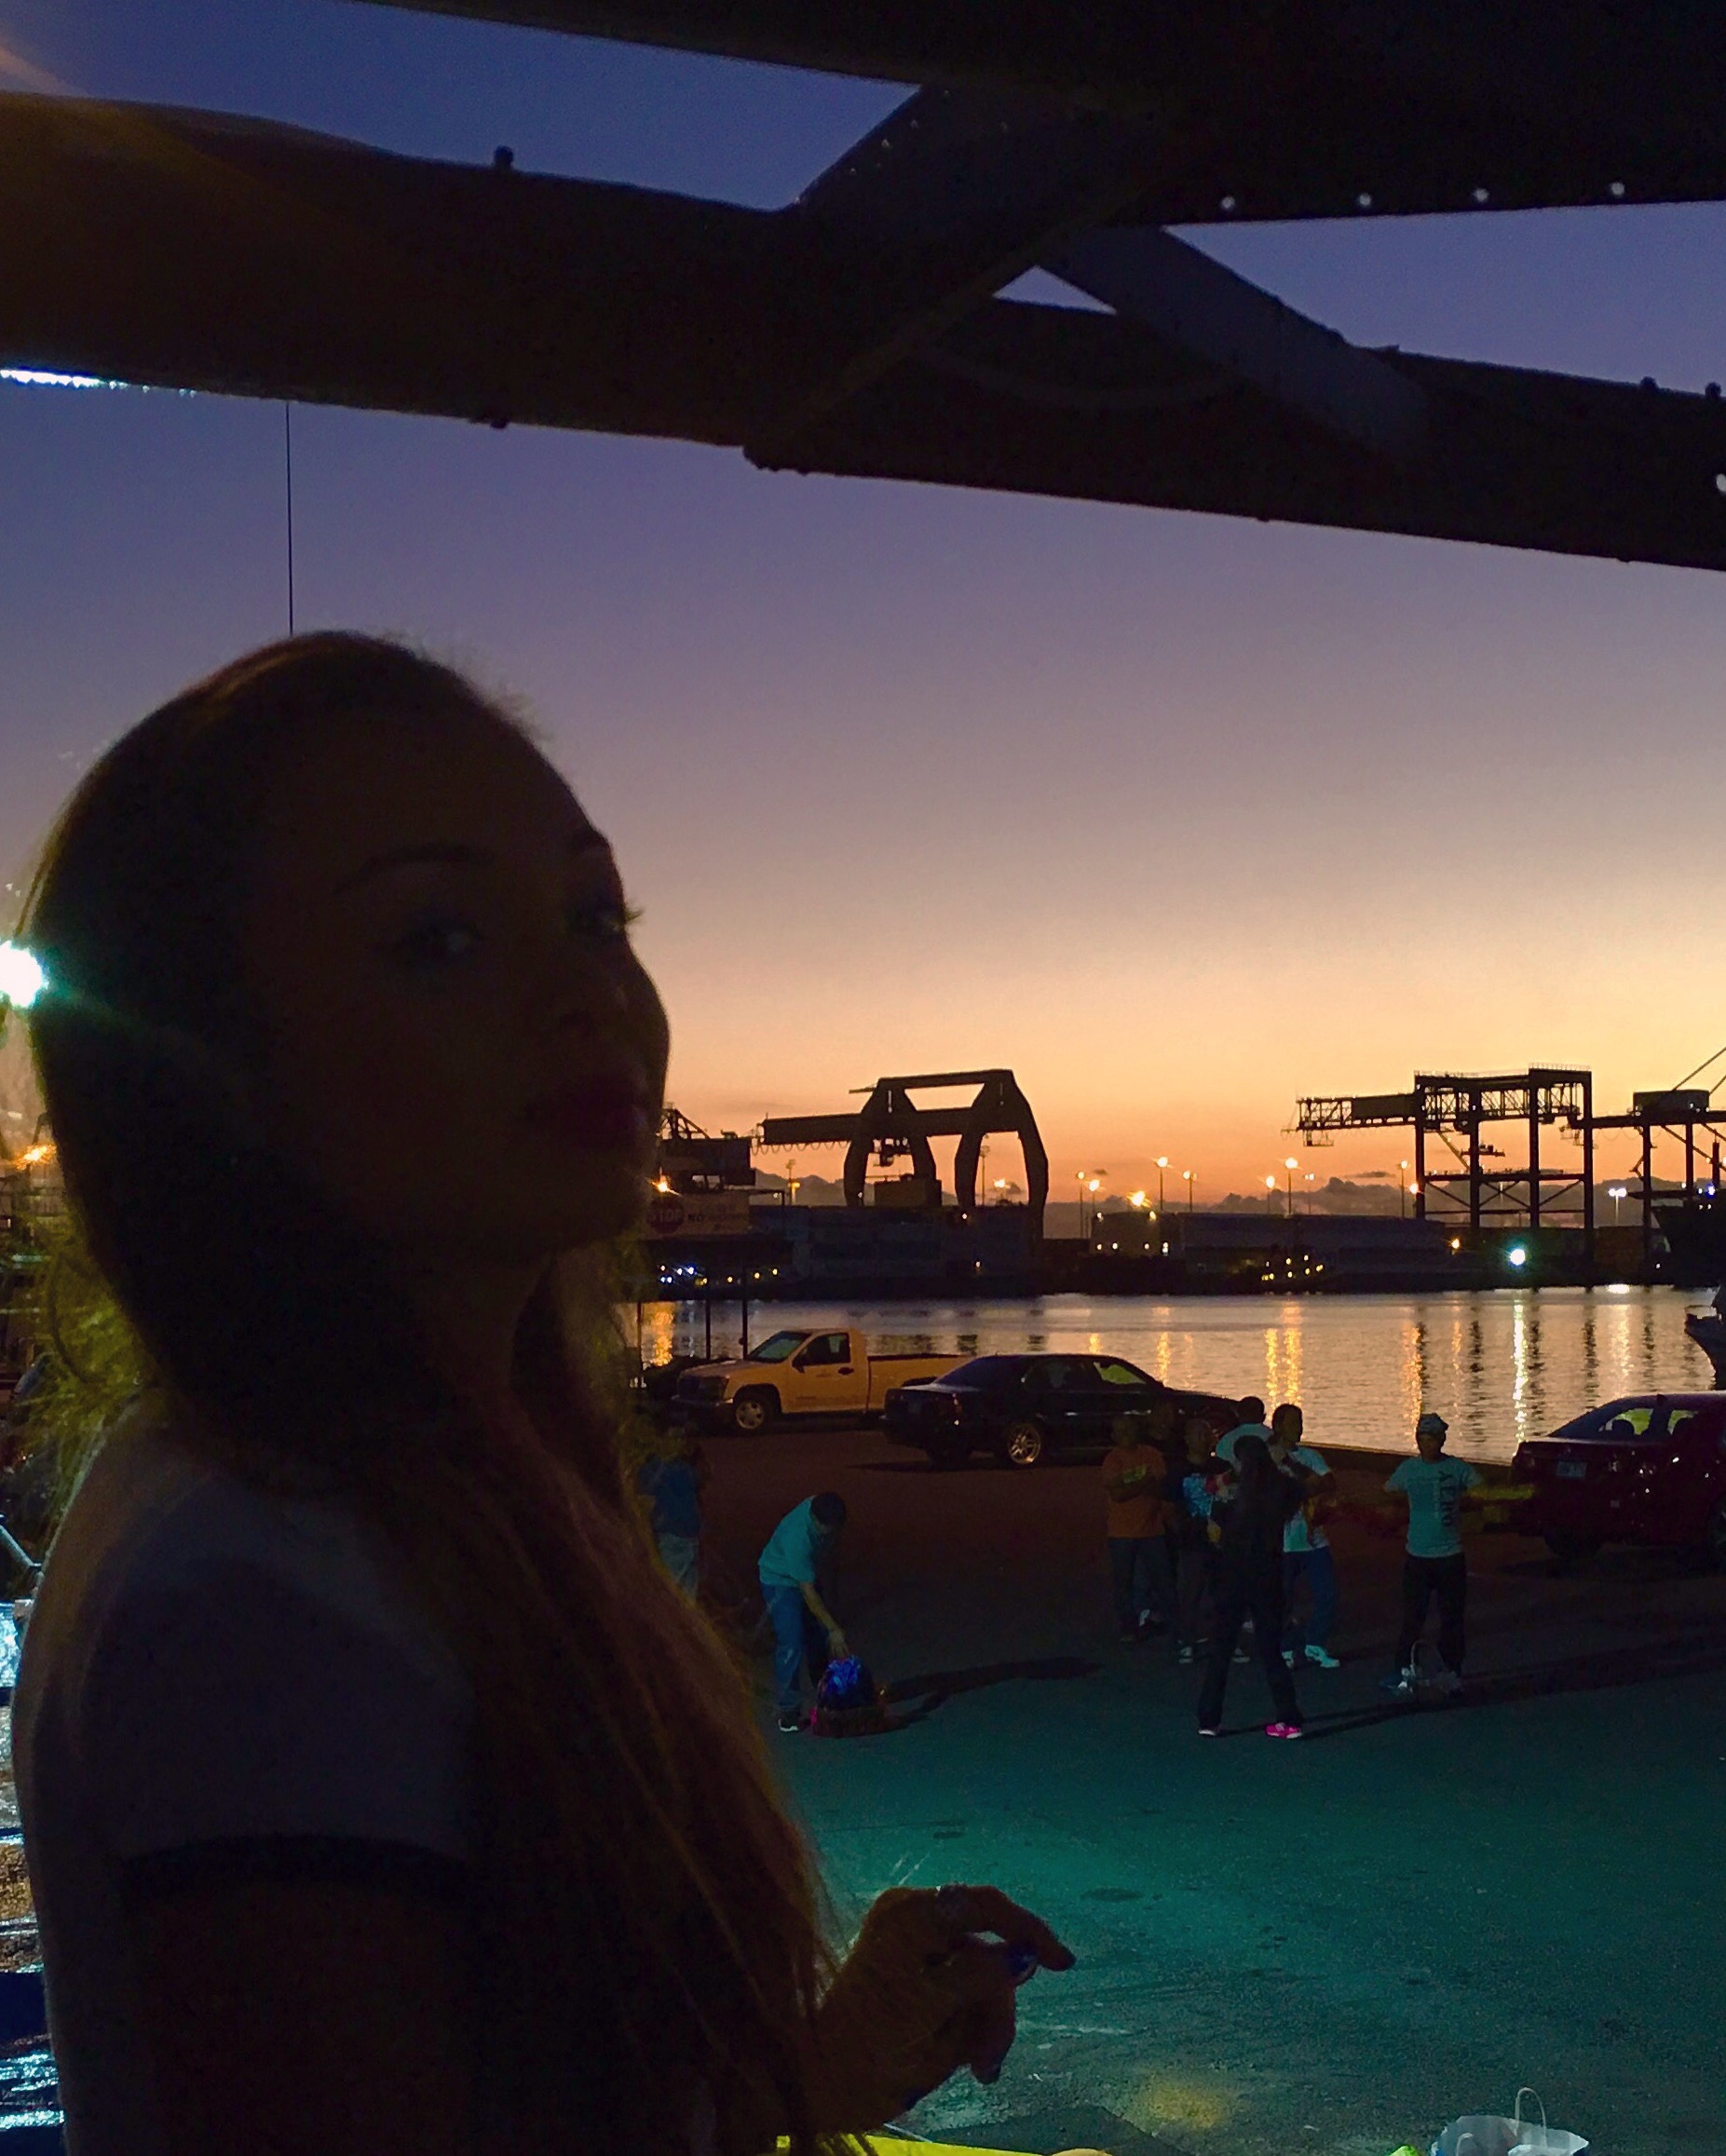
girl, sky, water, reflection, sea, vacation, sunset, evening, fun, morning, sunrise, sunlight, night, cloud, dusk, leisure